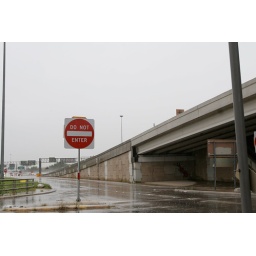
I saw this sneaky little bottle hiding under that highway overpass while it rained the other morning...